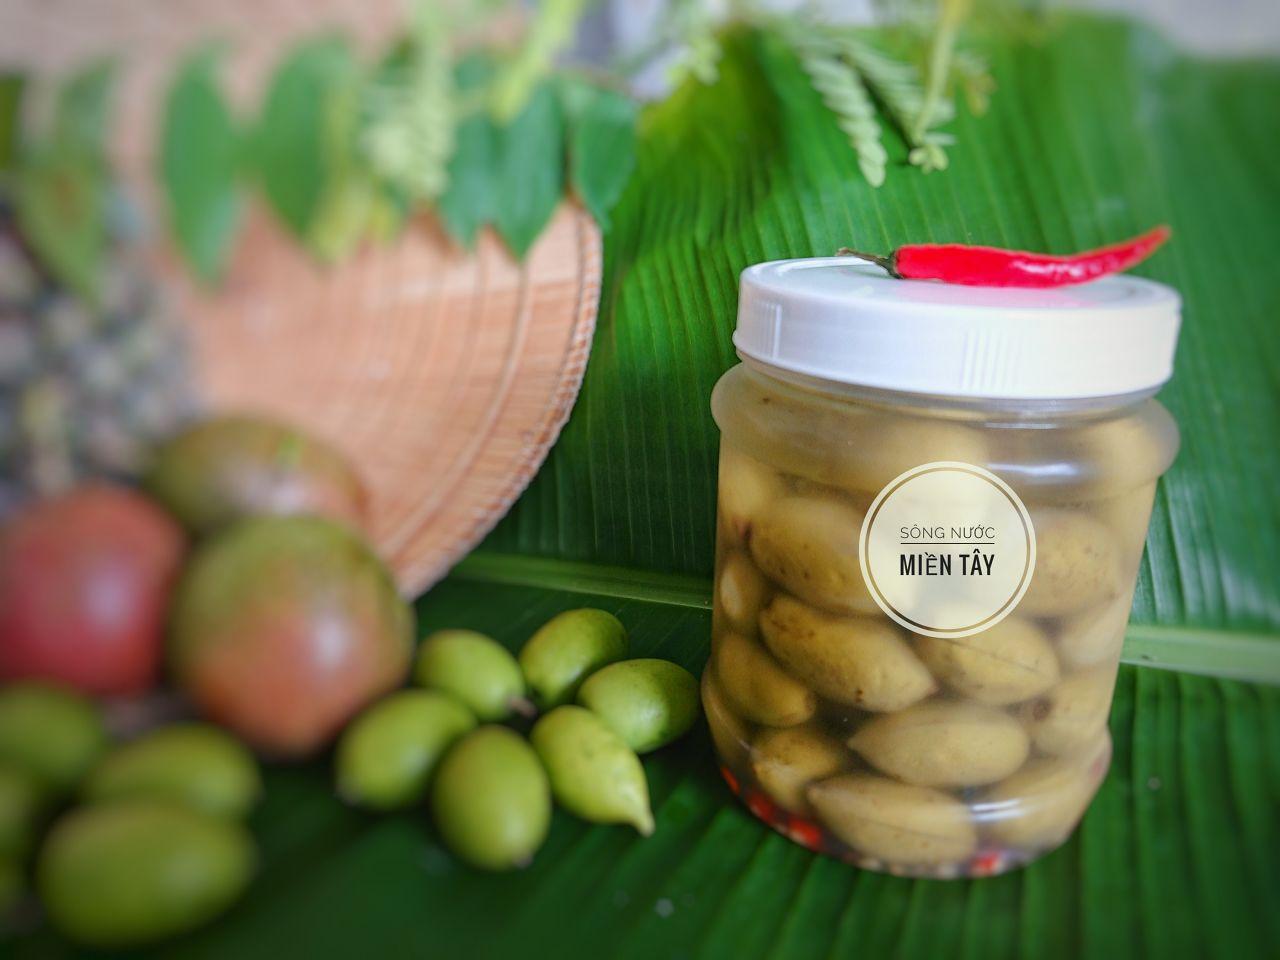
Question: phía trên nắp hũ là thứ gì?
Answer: phía trên nắp hũ là một quả ớt